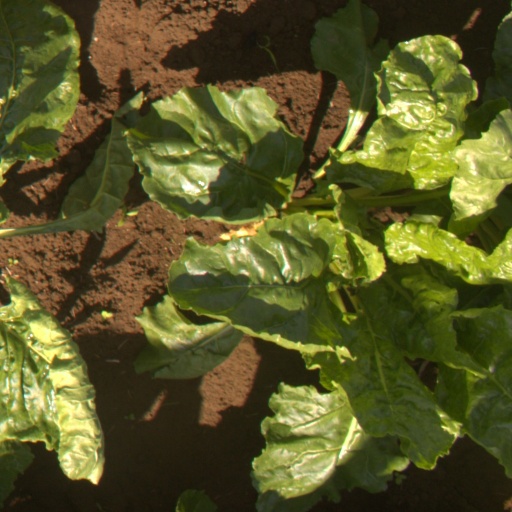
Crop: sugar beet